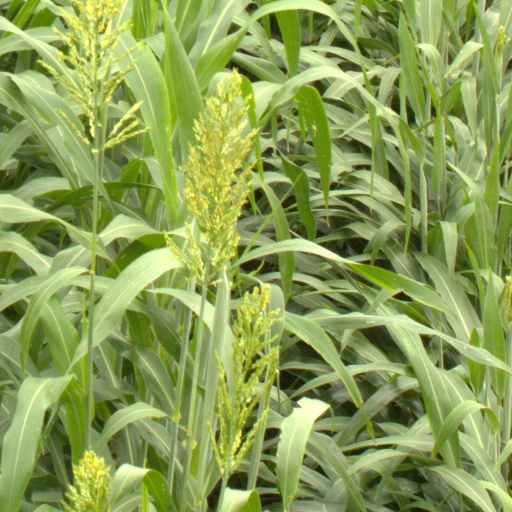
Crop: sorghum